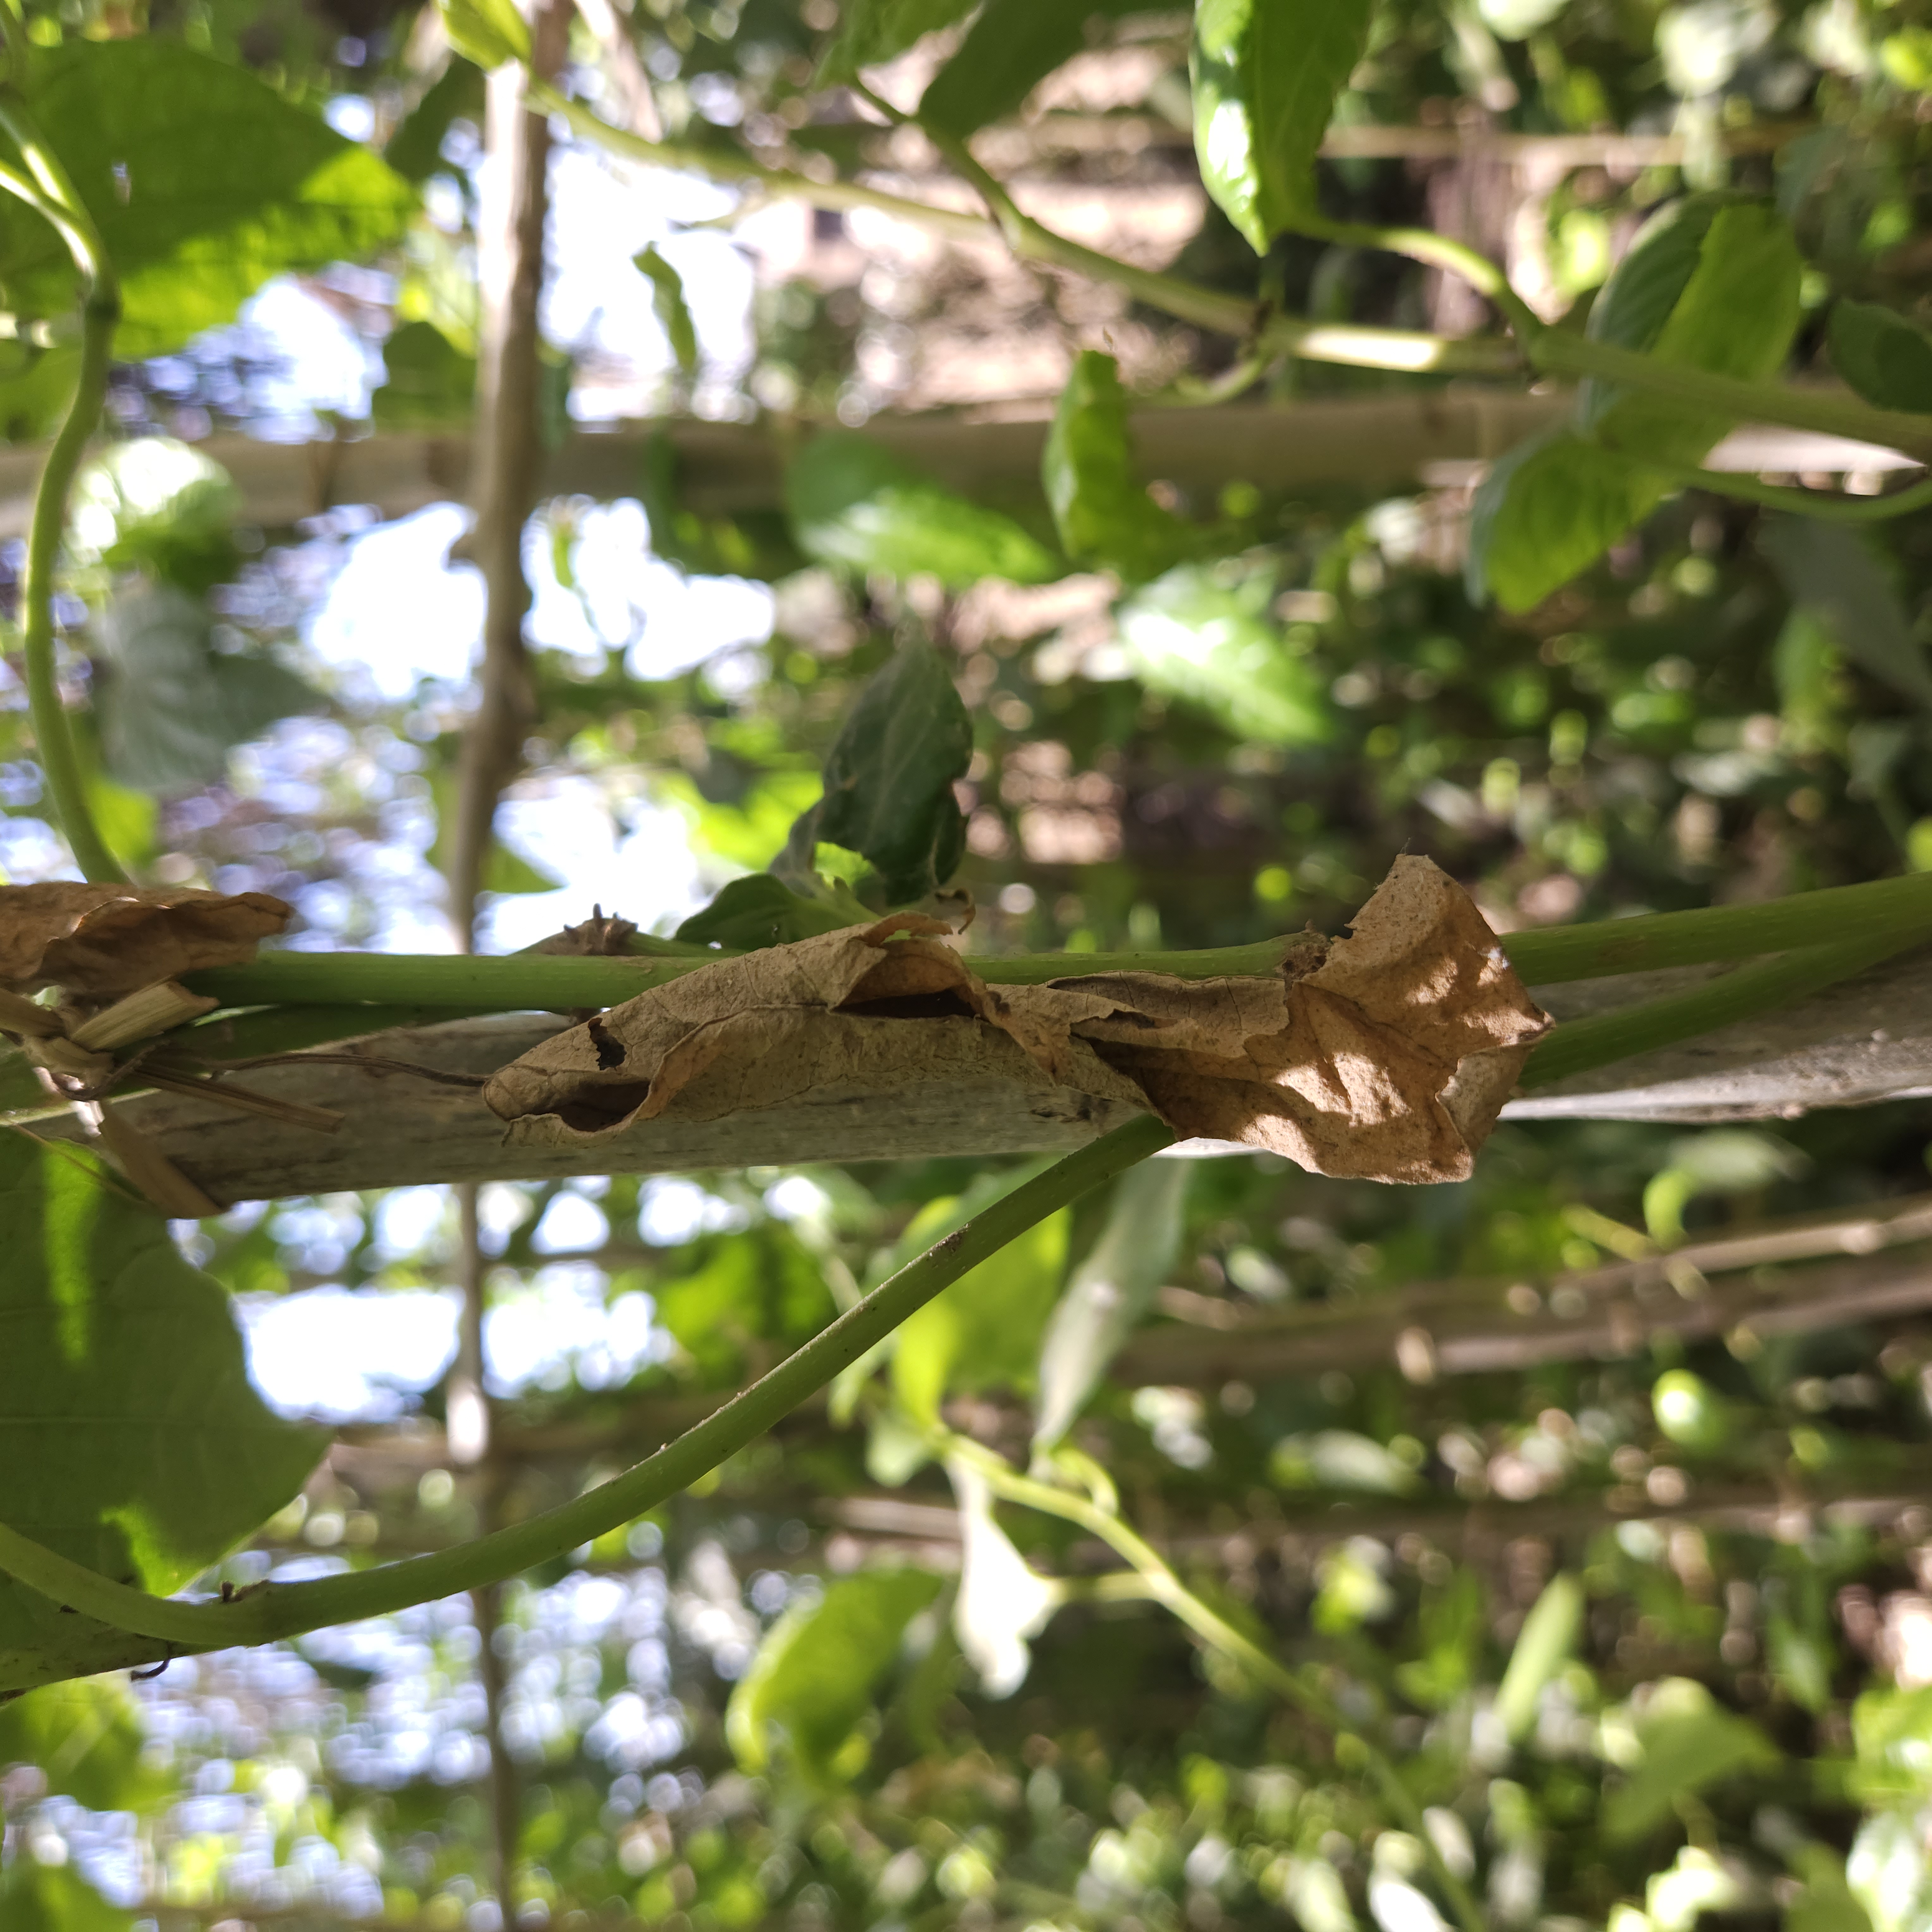
Label: Dried